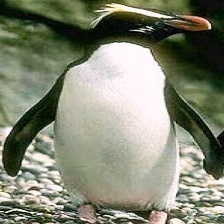
Species: FIORDLAND PENGUIN
Scientific name: EUDYPTES PACHYRHYNCHUS
ImageNet parent category: king_penguin